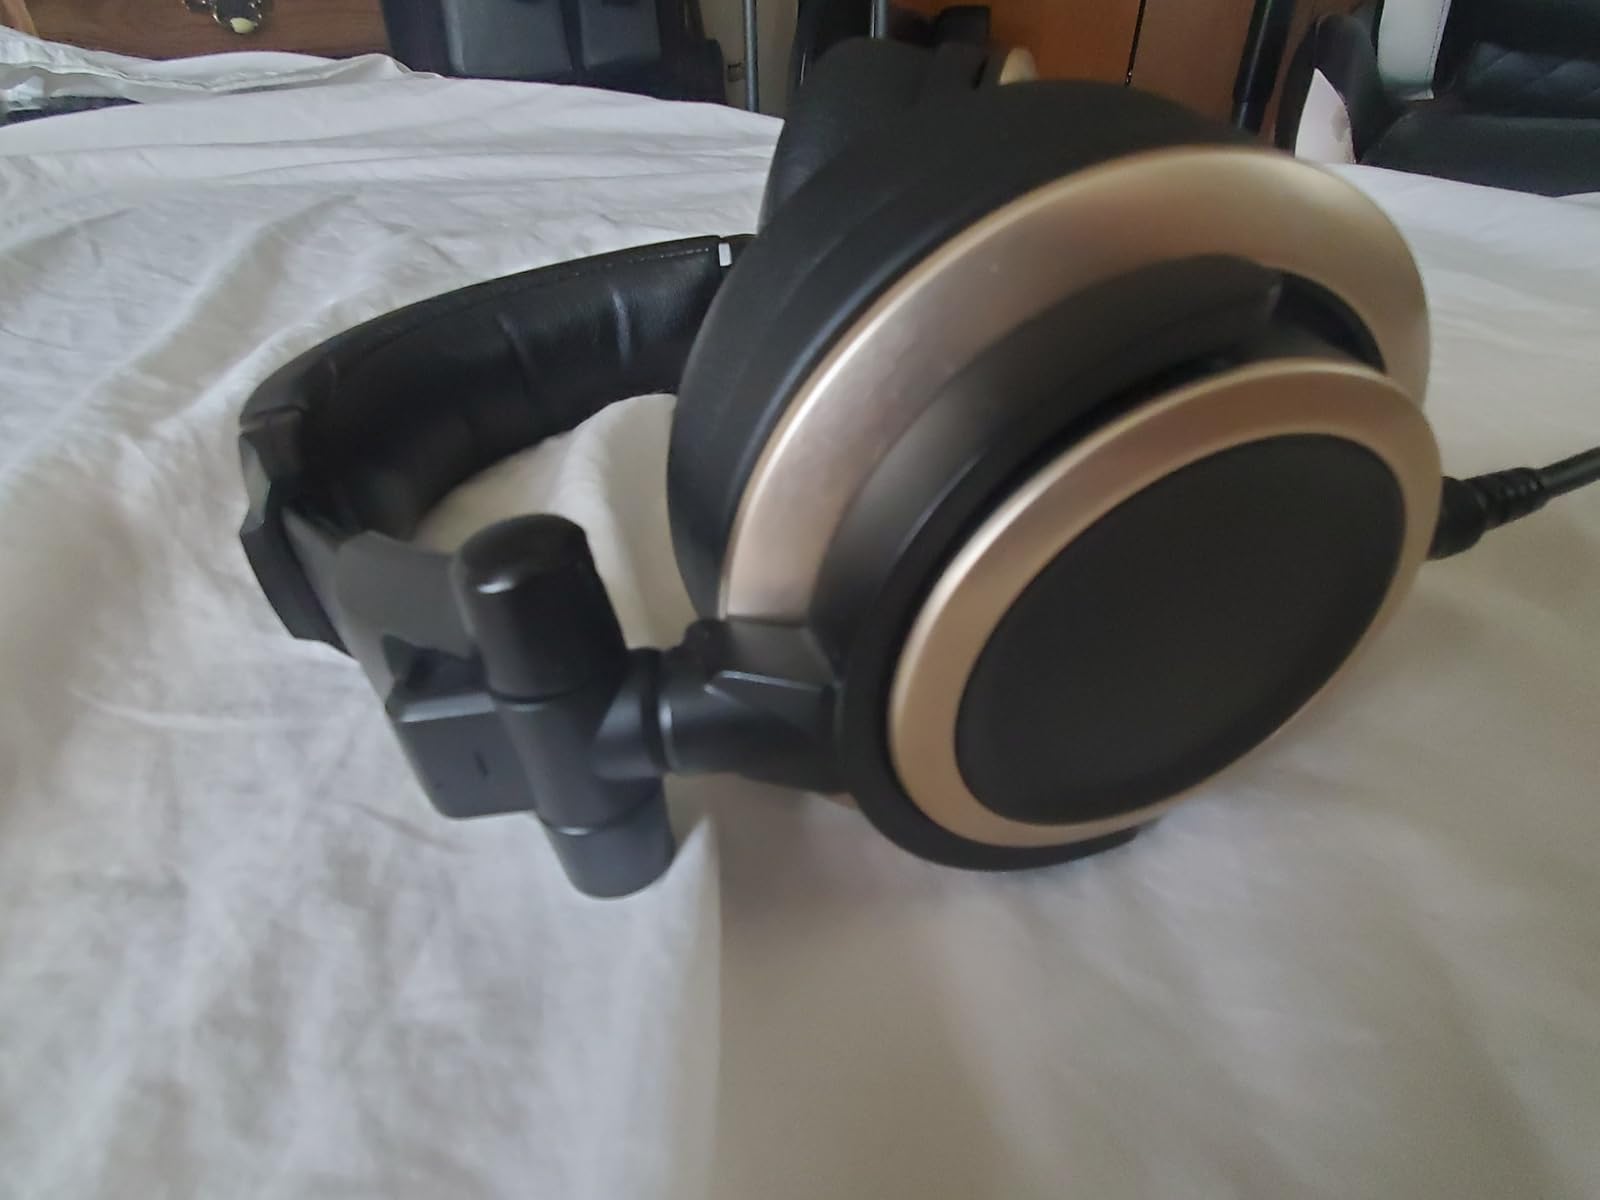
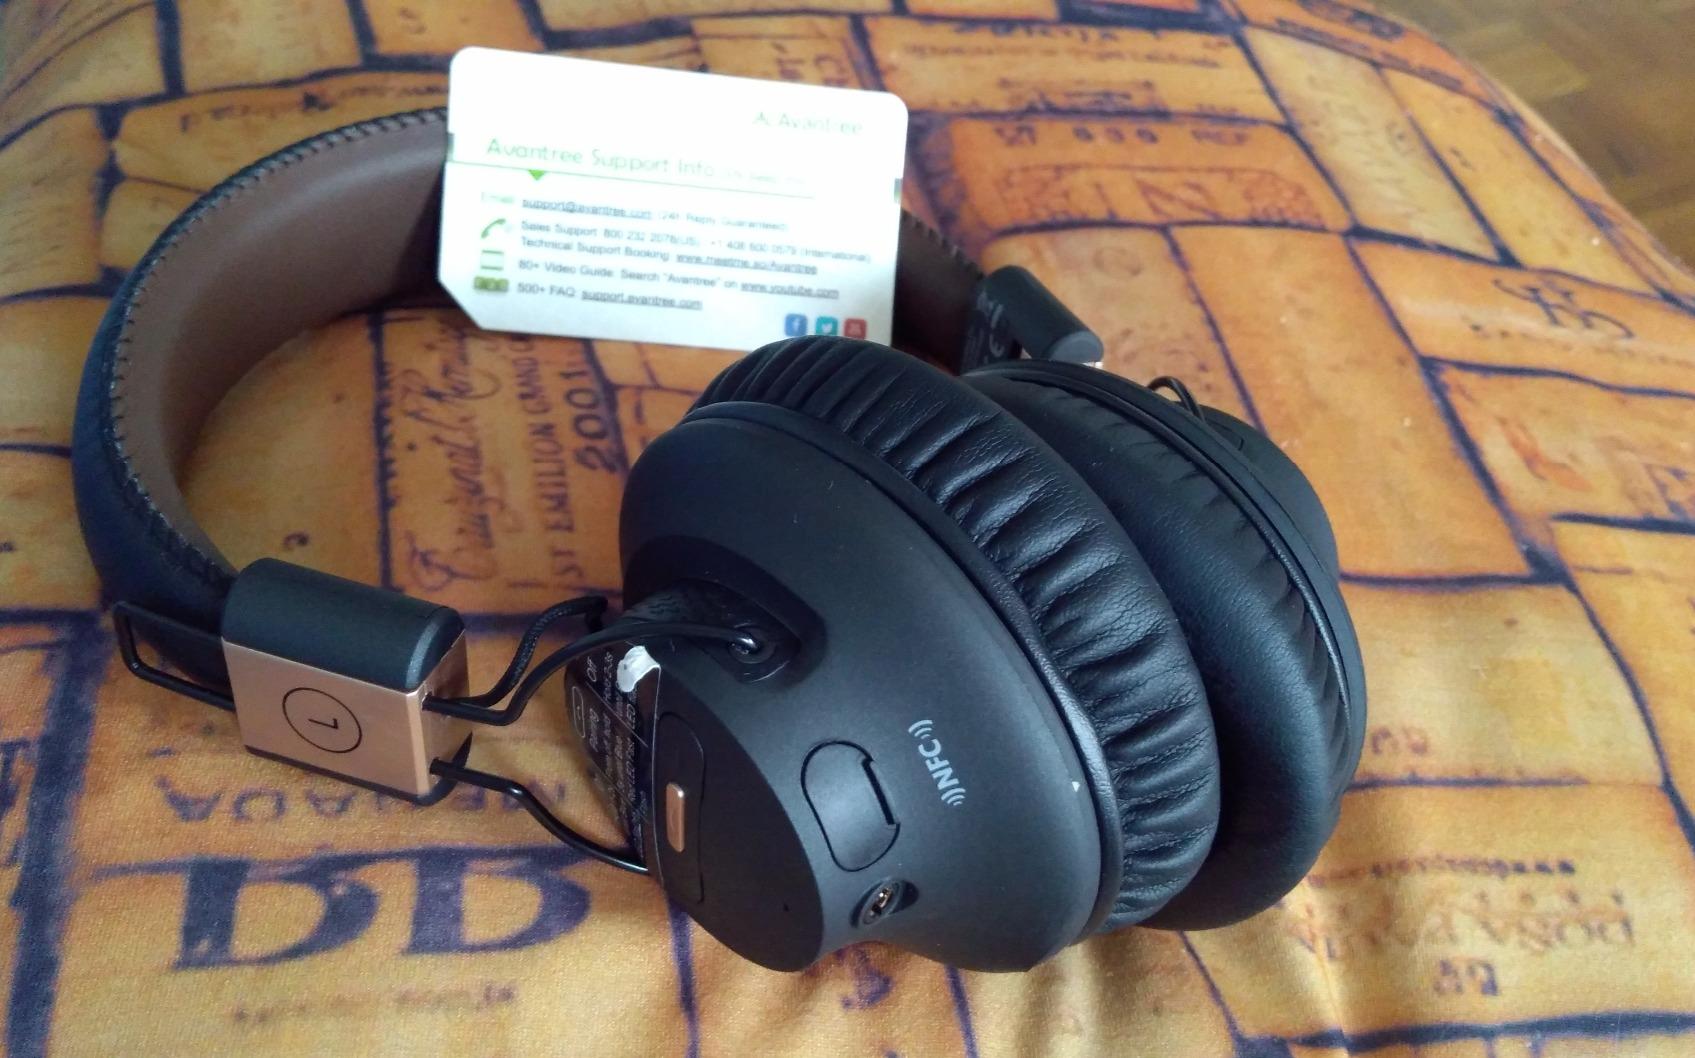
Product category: headphones
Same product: no